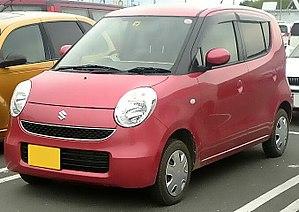
Le MR Wagon est une automobile fabriquée par Suzuki pour le marché japonais, et aussi commercialisée par Nissan sous le nom de Moco dans le cadre d'un accord OEM. Le MR Wagon est fabriqué et commercialisé depuis 2001 et en est depuis début 2011 à sa troisième génération.